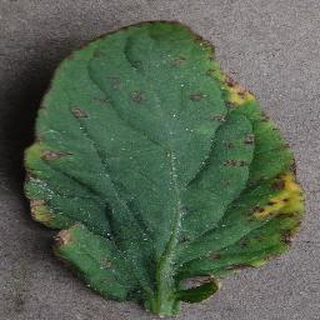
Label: tomato_bacterial_spot